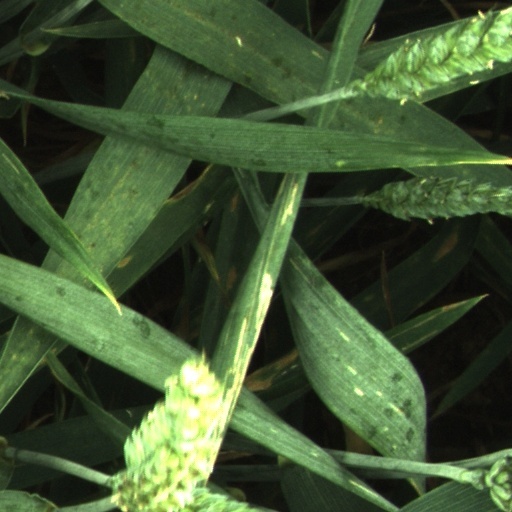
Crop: wheat